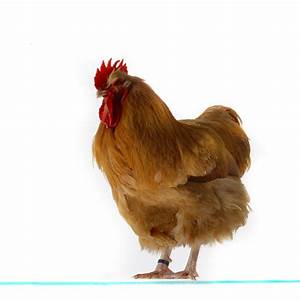
Label: chicken